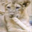
Label: lion